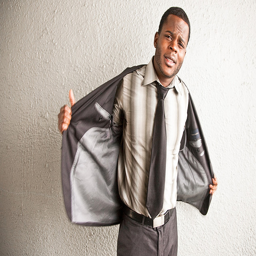
A man holding open his jacket while wearing a tie.
The man poses while opening his suit jacket.
A black man with a gray blazer, striped shirt and black tie
A guy wearing grey pants, a striped shirt, and a grey tie and jacket
A black man removing his suit jacket.